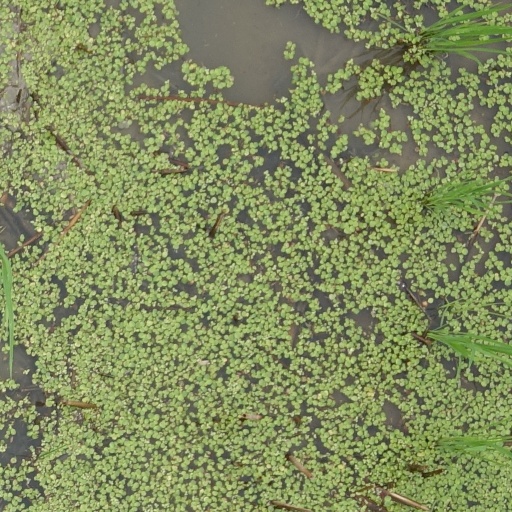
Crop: rice